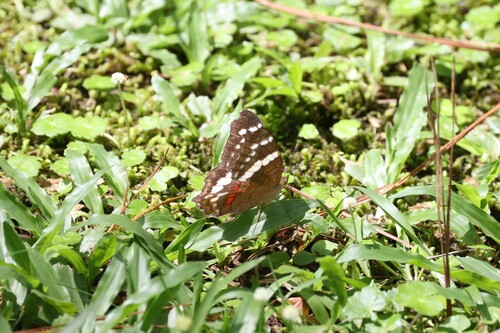
Scientific name: Anartia fatima
Common name: Banded peacock
Family: Nymphalidae
Order: Lepidoptera
Pollinator type: Primary pollinator
Habitat: Open areas and gardens
Geographic range: South America
Conservation status: Least Concern